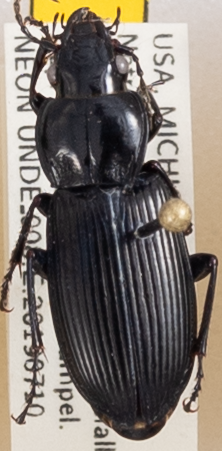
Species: Pterostichus melanarius melanarius
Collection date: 2019-07-10
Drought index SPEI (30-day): -1.028
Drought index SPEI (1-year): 2.09
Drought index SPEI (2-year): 1.69